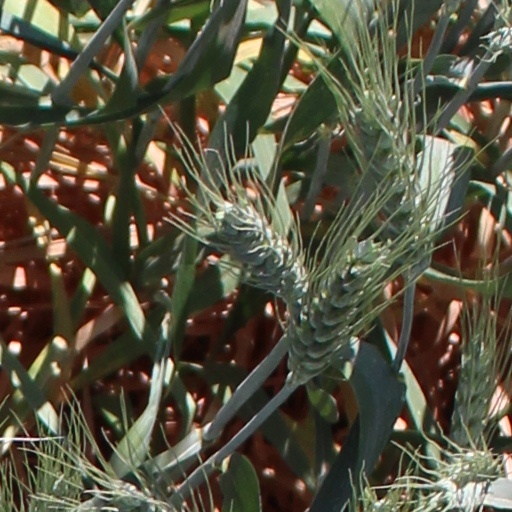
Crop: wheat